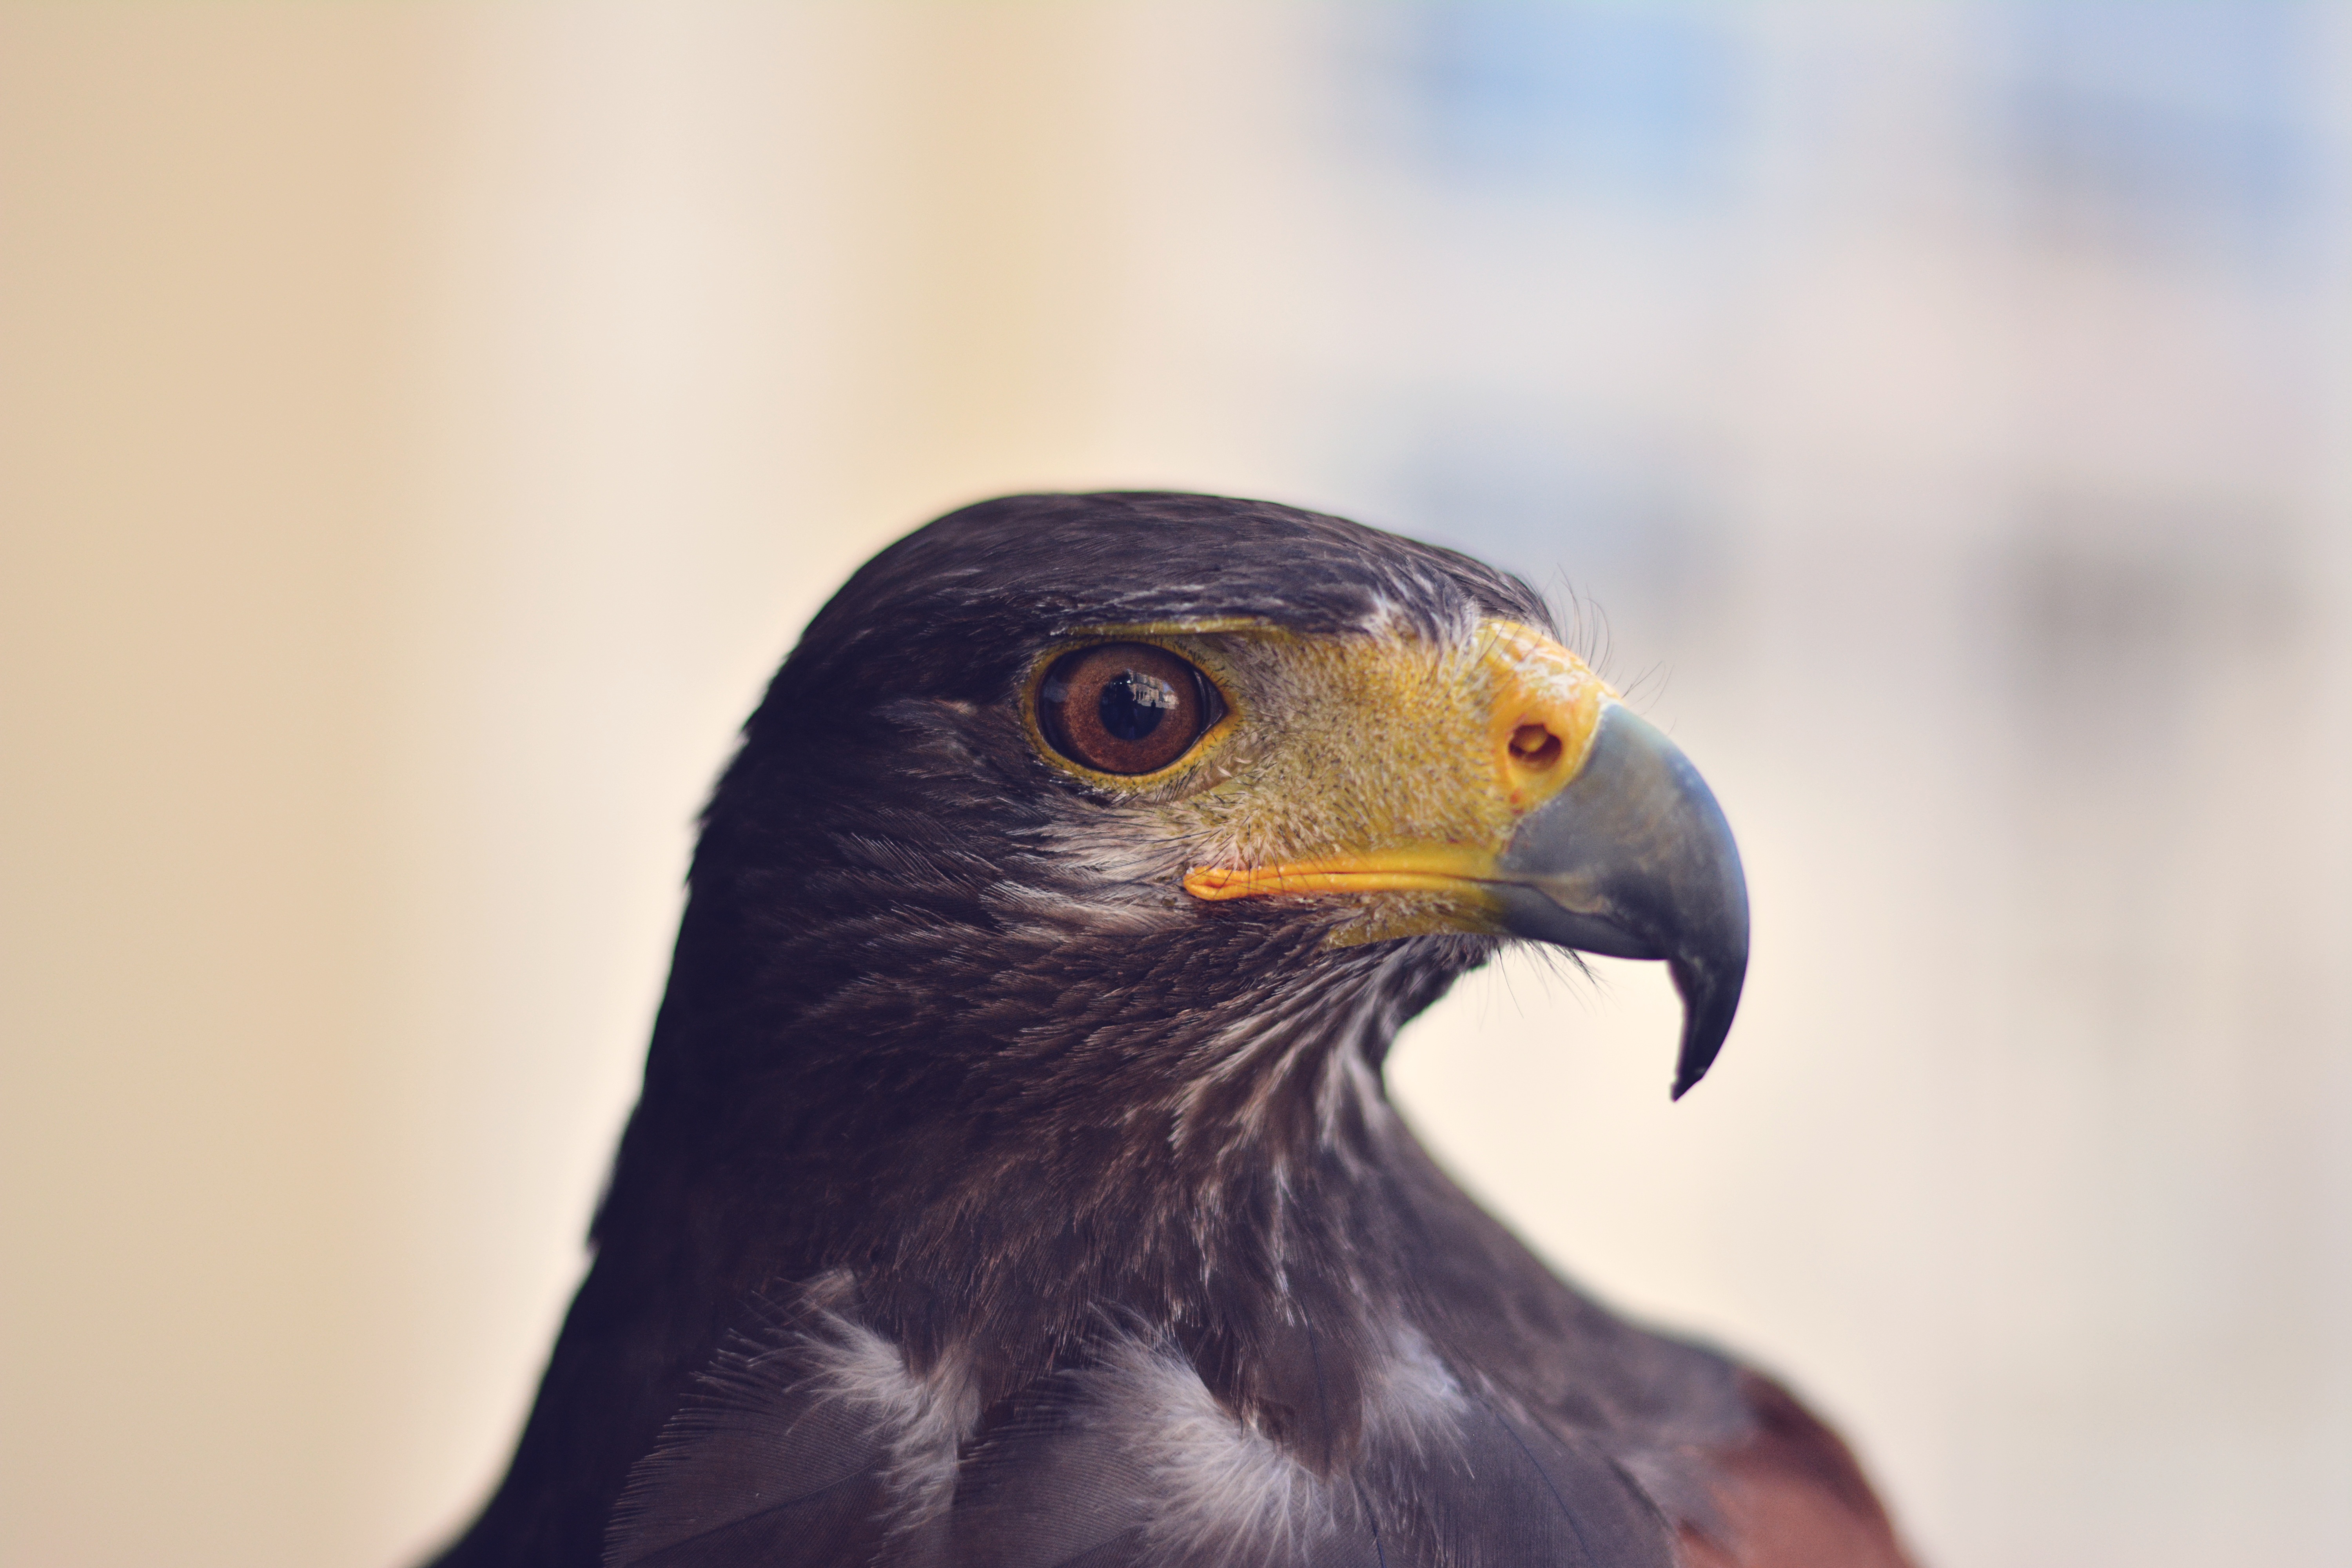
sharp, bird, wing, animal, wildlife, portrait, beak, eagle, blue, predator, hawk, fauna, majestic, bird of prey, close up, face, power, head, vertebrate, falcon, dangerous, perching bird, accipitriformes